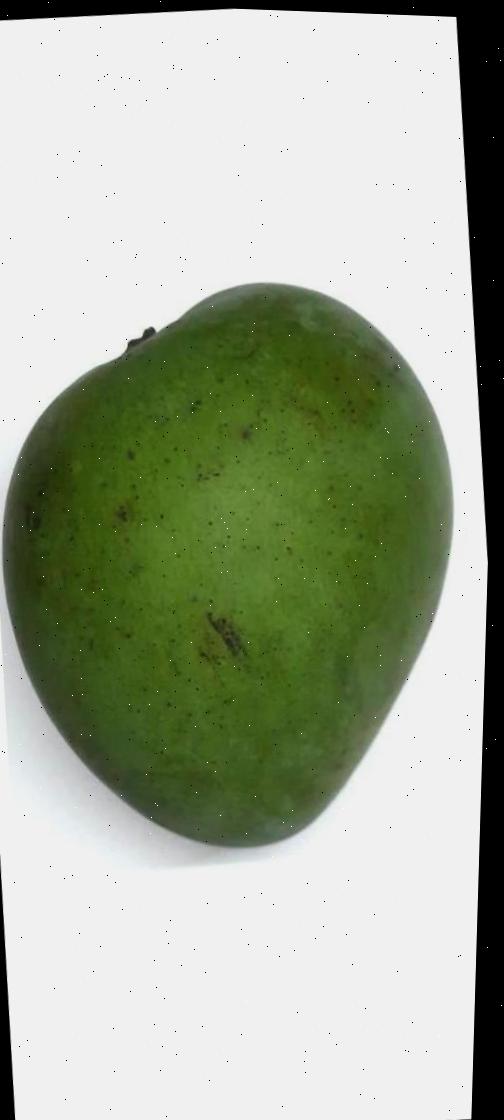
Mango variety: Harivanga